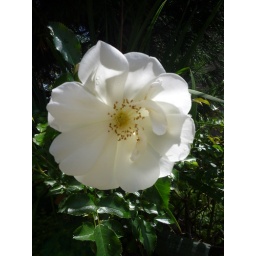
in the garden by the clock tower in Franklin